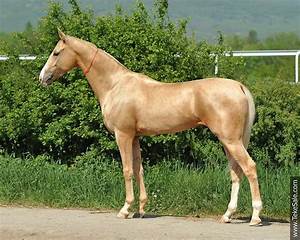
Label: cavallo